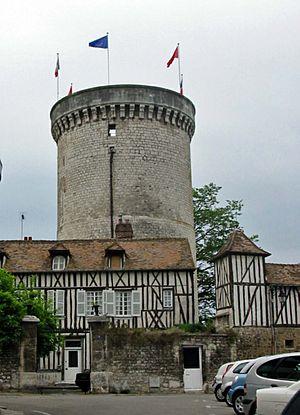
La tour des archives à Vernon (Eure, France) Photo JH Mora, mai 2005
Vernon est une commune française située dans le département de l'Eure en région Normandie. Elle se trouve au carrefour des routes d'Évreux à Beauvais et de Paris à Rouen par la vallée de la Seine. Sa devise est Vernon semper viret, « Vernon toujours vert ».
La tour des Archives est le dernier vestige d'un ancien château fort du XIᵉ siècle qui se dresse sur la commune française de Vernon dans le département de l'Eure, en région Normandie.
Cet article recense de manière non exhaustive les châteaux, maisons fortes, manoirs, mottes castrales, situés dans le département français de l'Eure, en France.